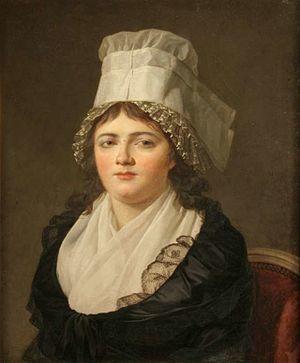
Portrait de Gabrielle-Antoinette Charpentier (1760-1793), première épouse de Danton.
Georges Jacques Danton, dit aussi d'Anton, né le 26 octobre 1759 à Arcis-sur-Aube et mort guillotiné le 5 avril 1794 à Paris, est un avocat au Conseil du Roi et un homme politique français, ministre de la Justice.
Antoinette Gabrielle Danton, née Antoinette Gabrielle Charpentier le 6 janvier 1760 à Paris et morte le 10 février 1793 à Paris, est une personnalité de la Révolution française. Elle est la première épouse de Georges Jacques Danton.